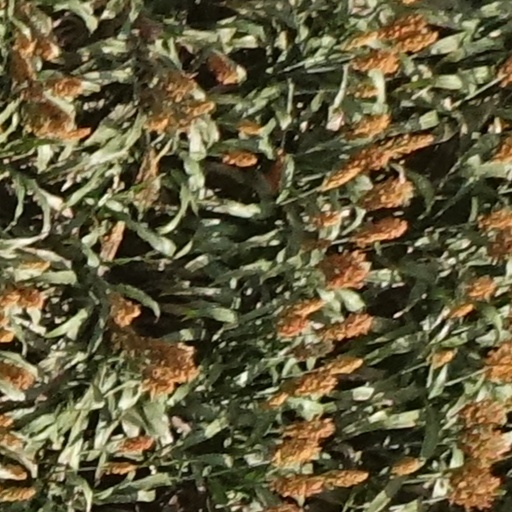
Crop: sorghum